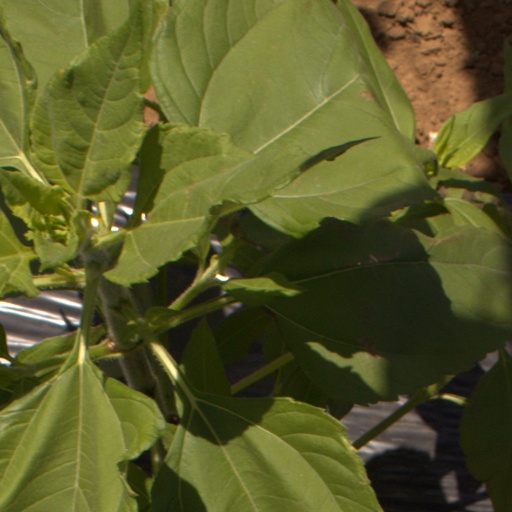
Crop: Jerusalem artichoke